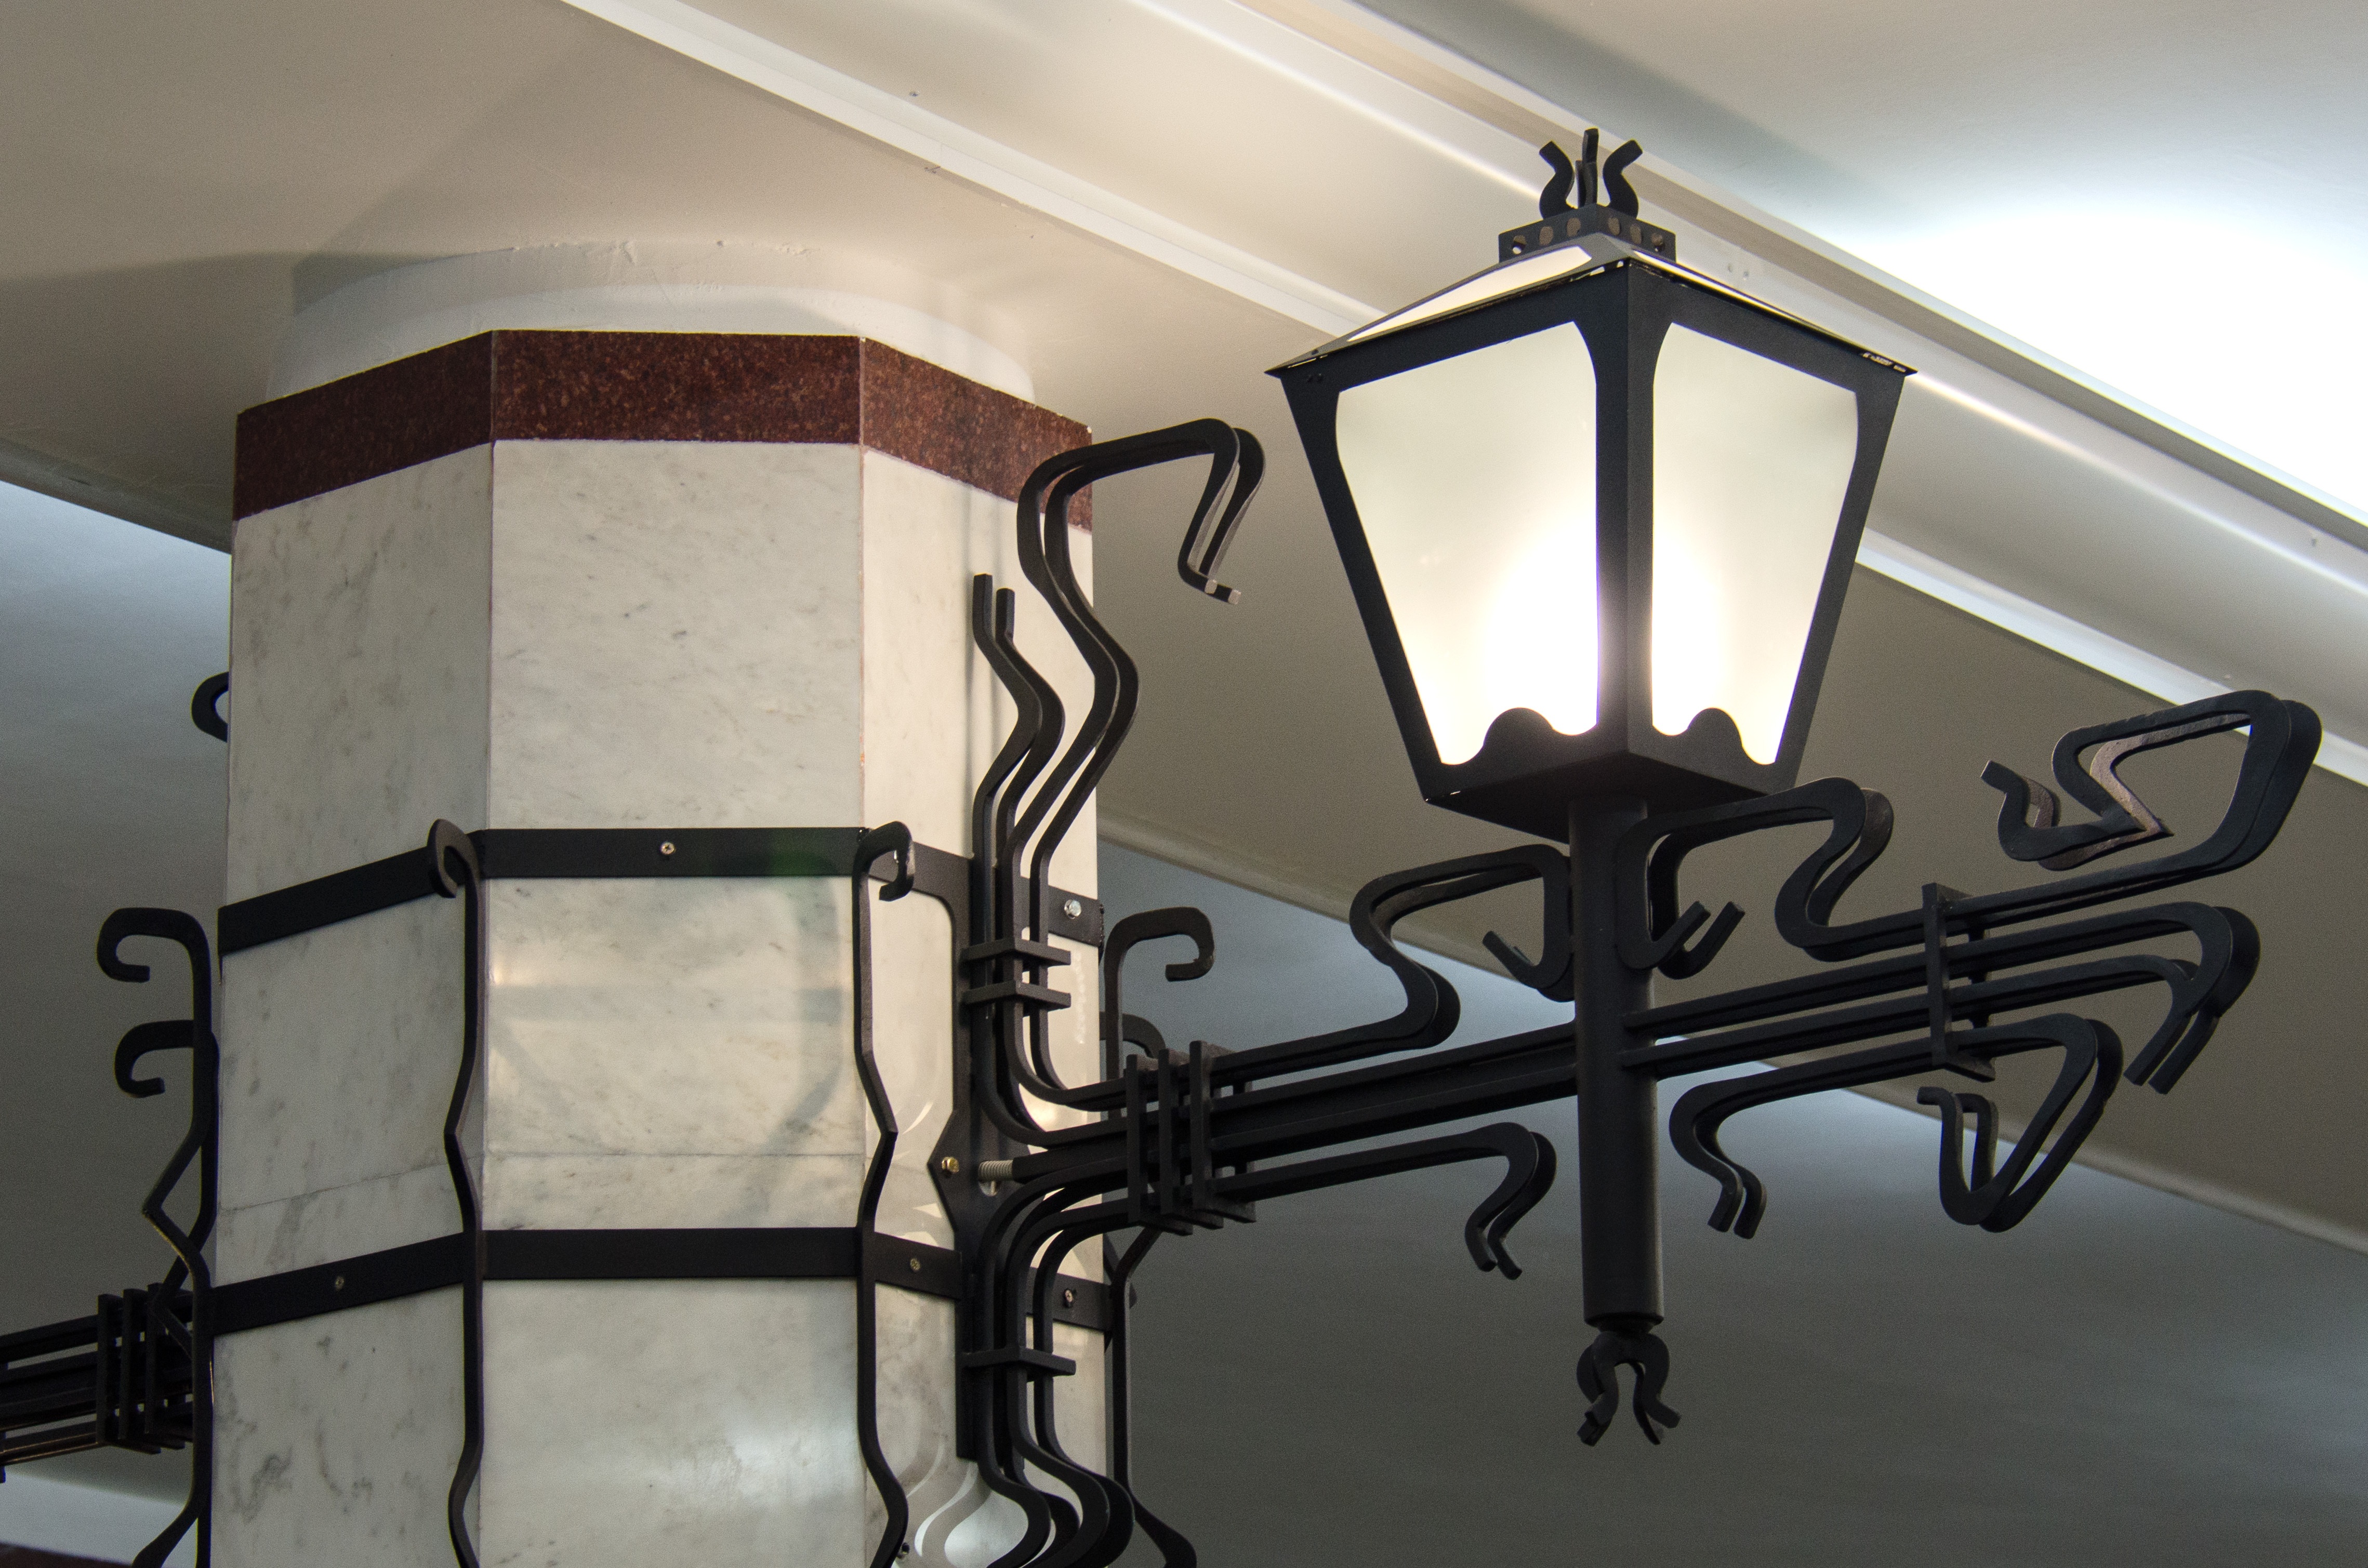
table, light, post, window, glass, city, metro, ceiling, lantern, metal, furniture, room, lighting, interior design, handrail, design, light fixture, iron, daylighting, samara